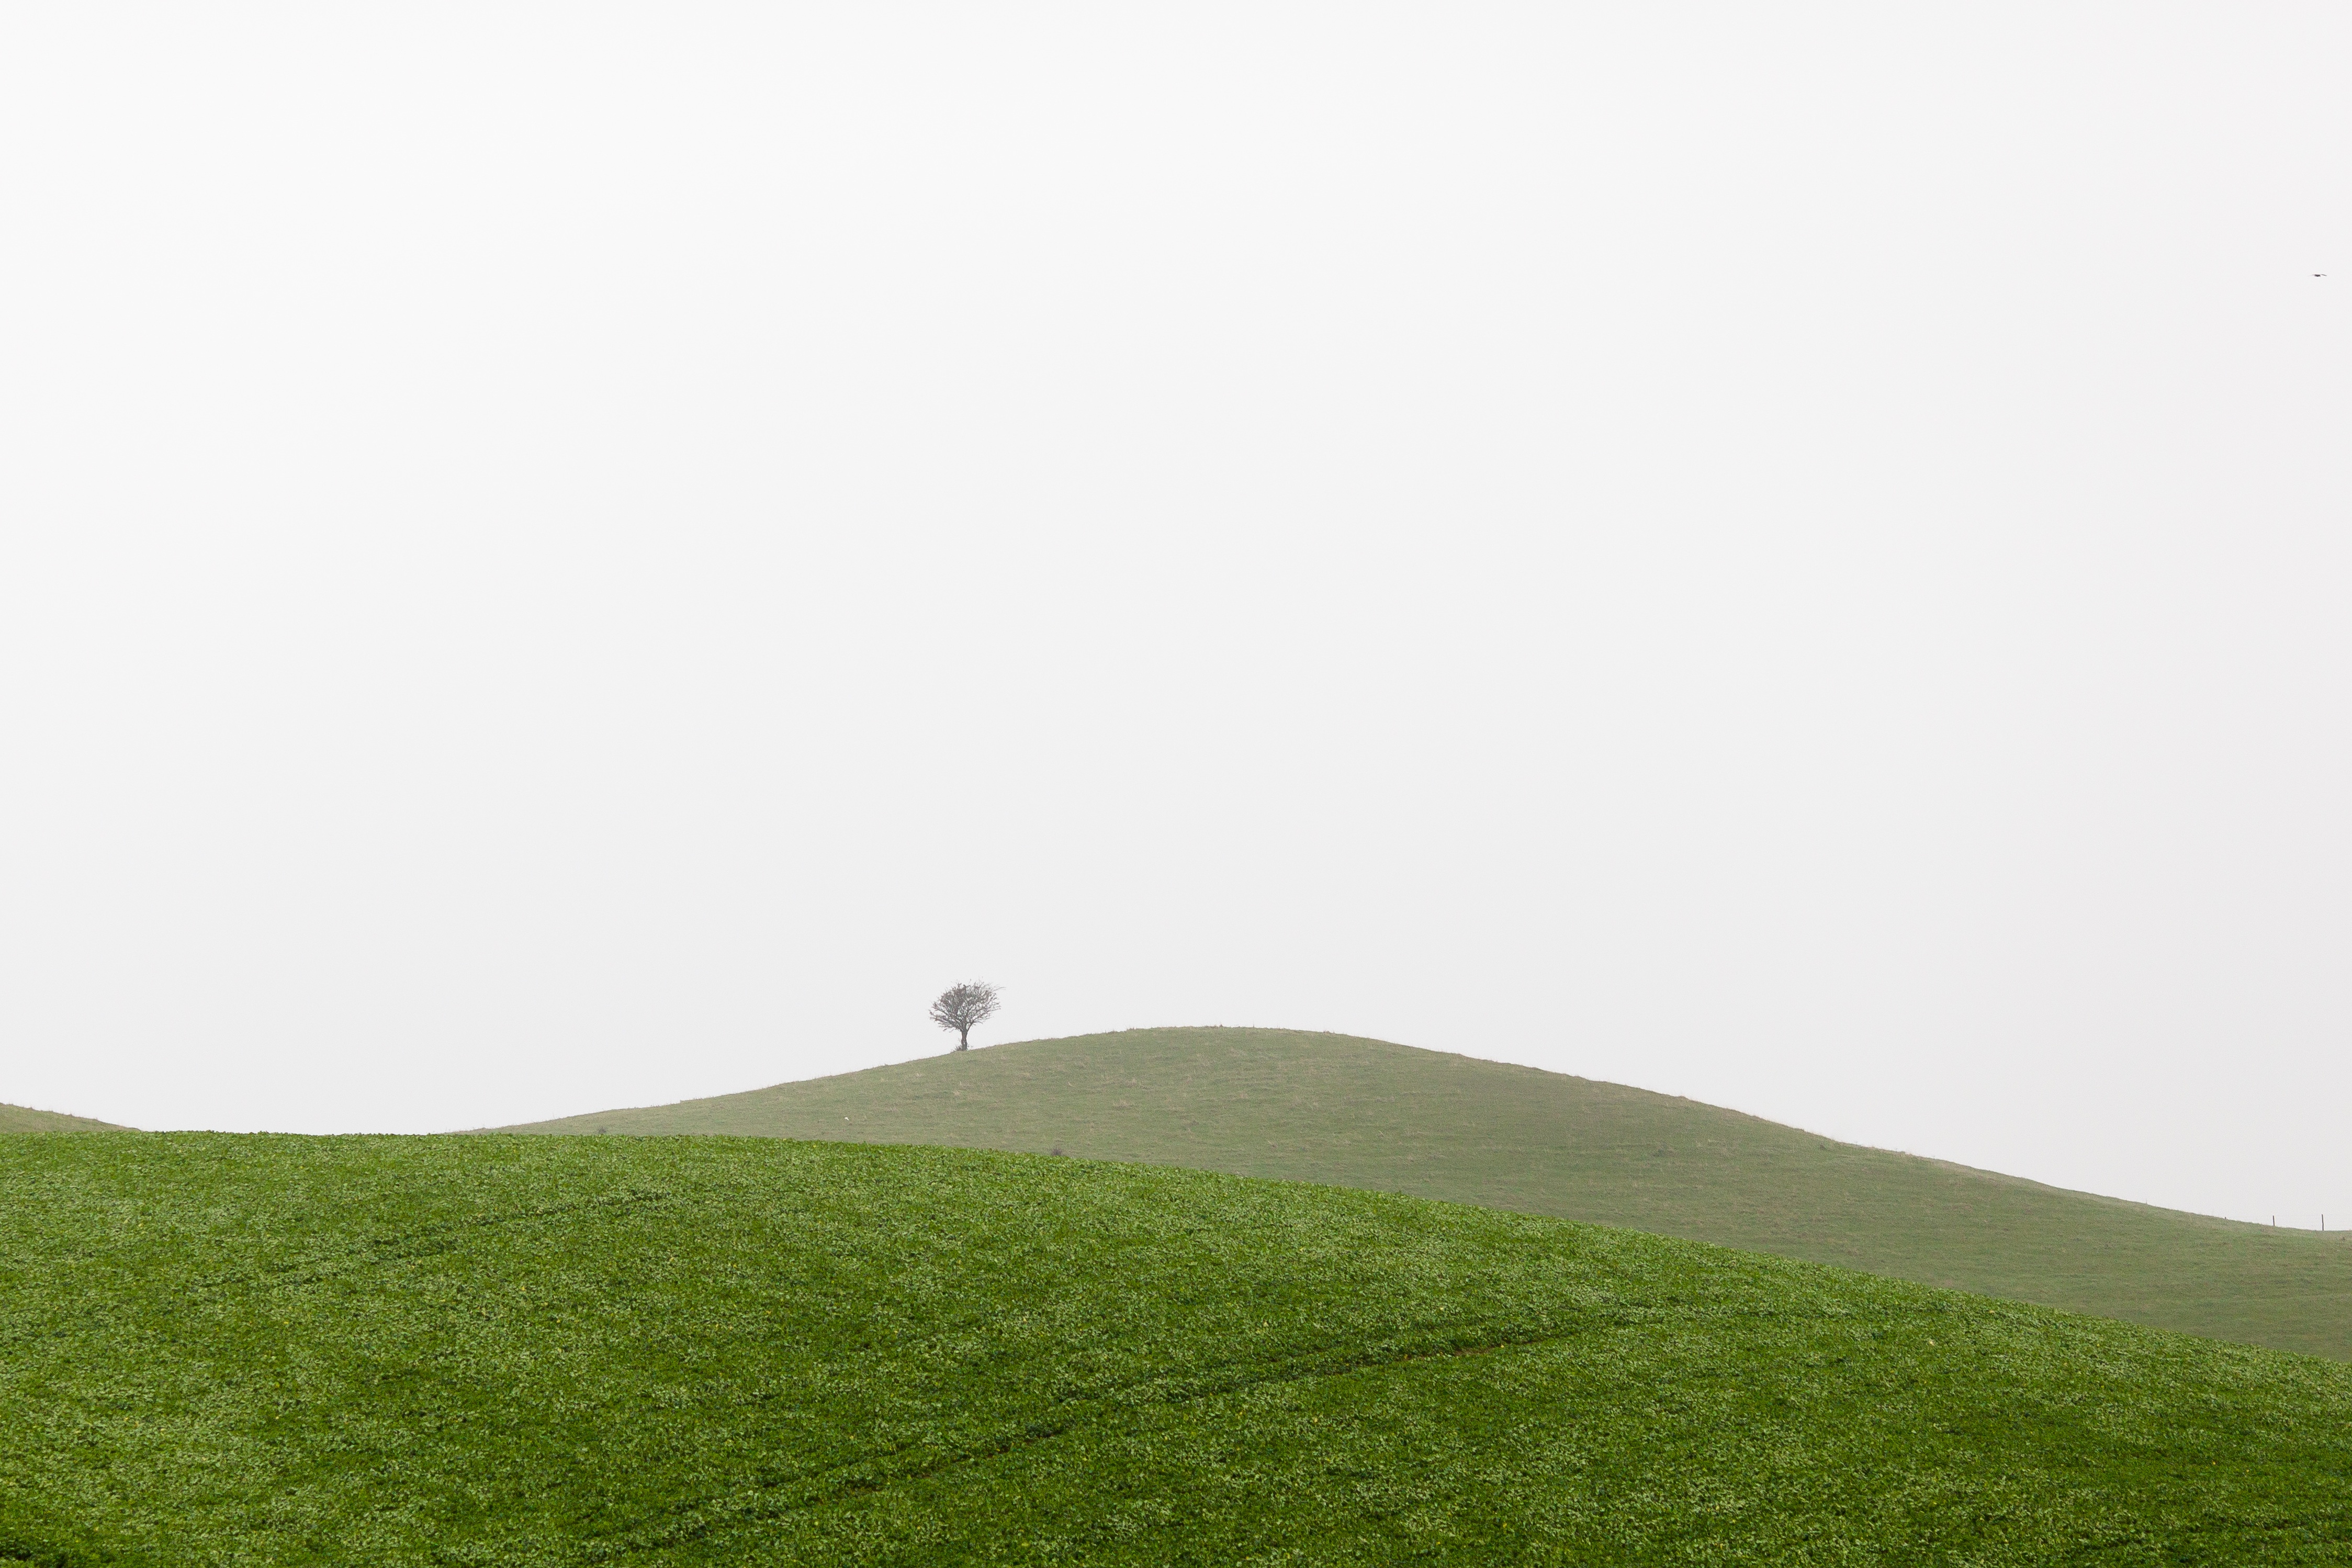
landscape, tree, grass, horizon, field, meadow, prairie, hill, line, green, soil, plain, knoll, grassland, ecosystem, atmospheric phenomenon, grass family